2012 Romanian presidential impeachment referendum

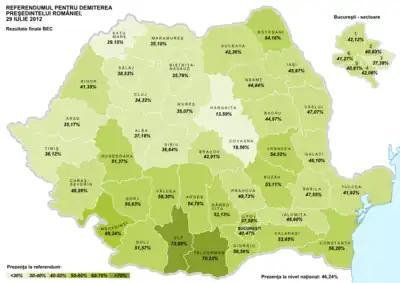
Map of turnout at Romanian presidential impeachment referendum, 29 July 2012

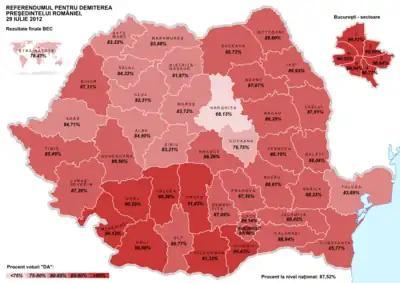
Map of the YES votes at Romanian presidential impeachment referendum, 29 July 2012

Voters were asked the question ""Do you agree with the dismissal of the President of Romania Mr Traian Băsescu?"". Exit polls showed more than 80 per cent voted for the impeachment of the president.